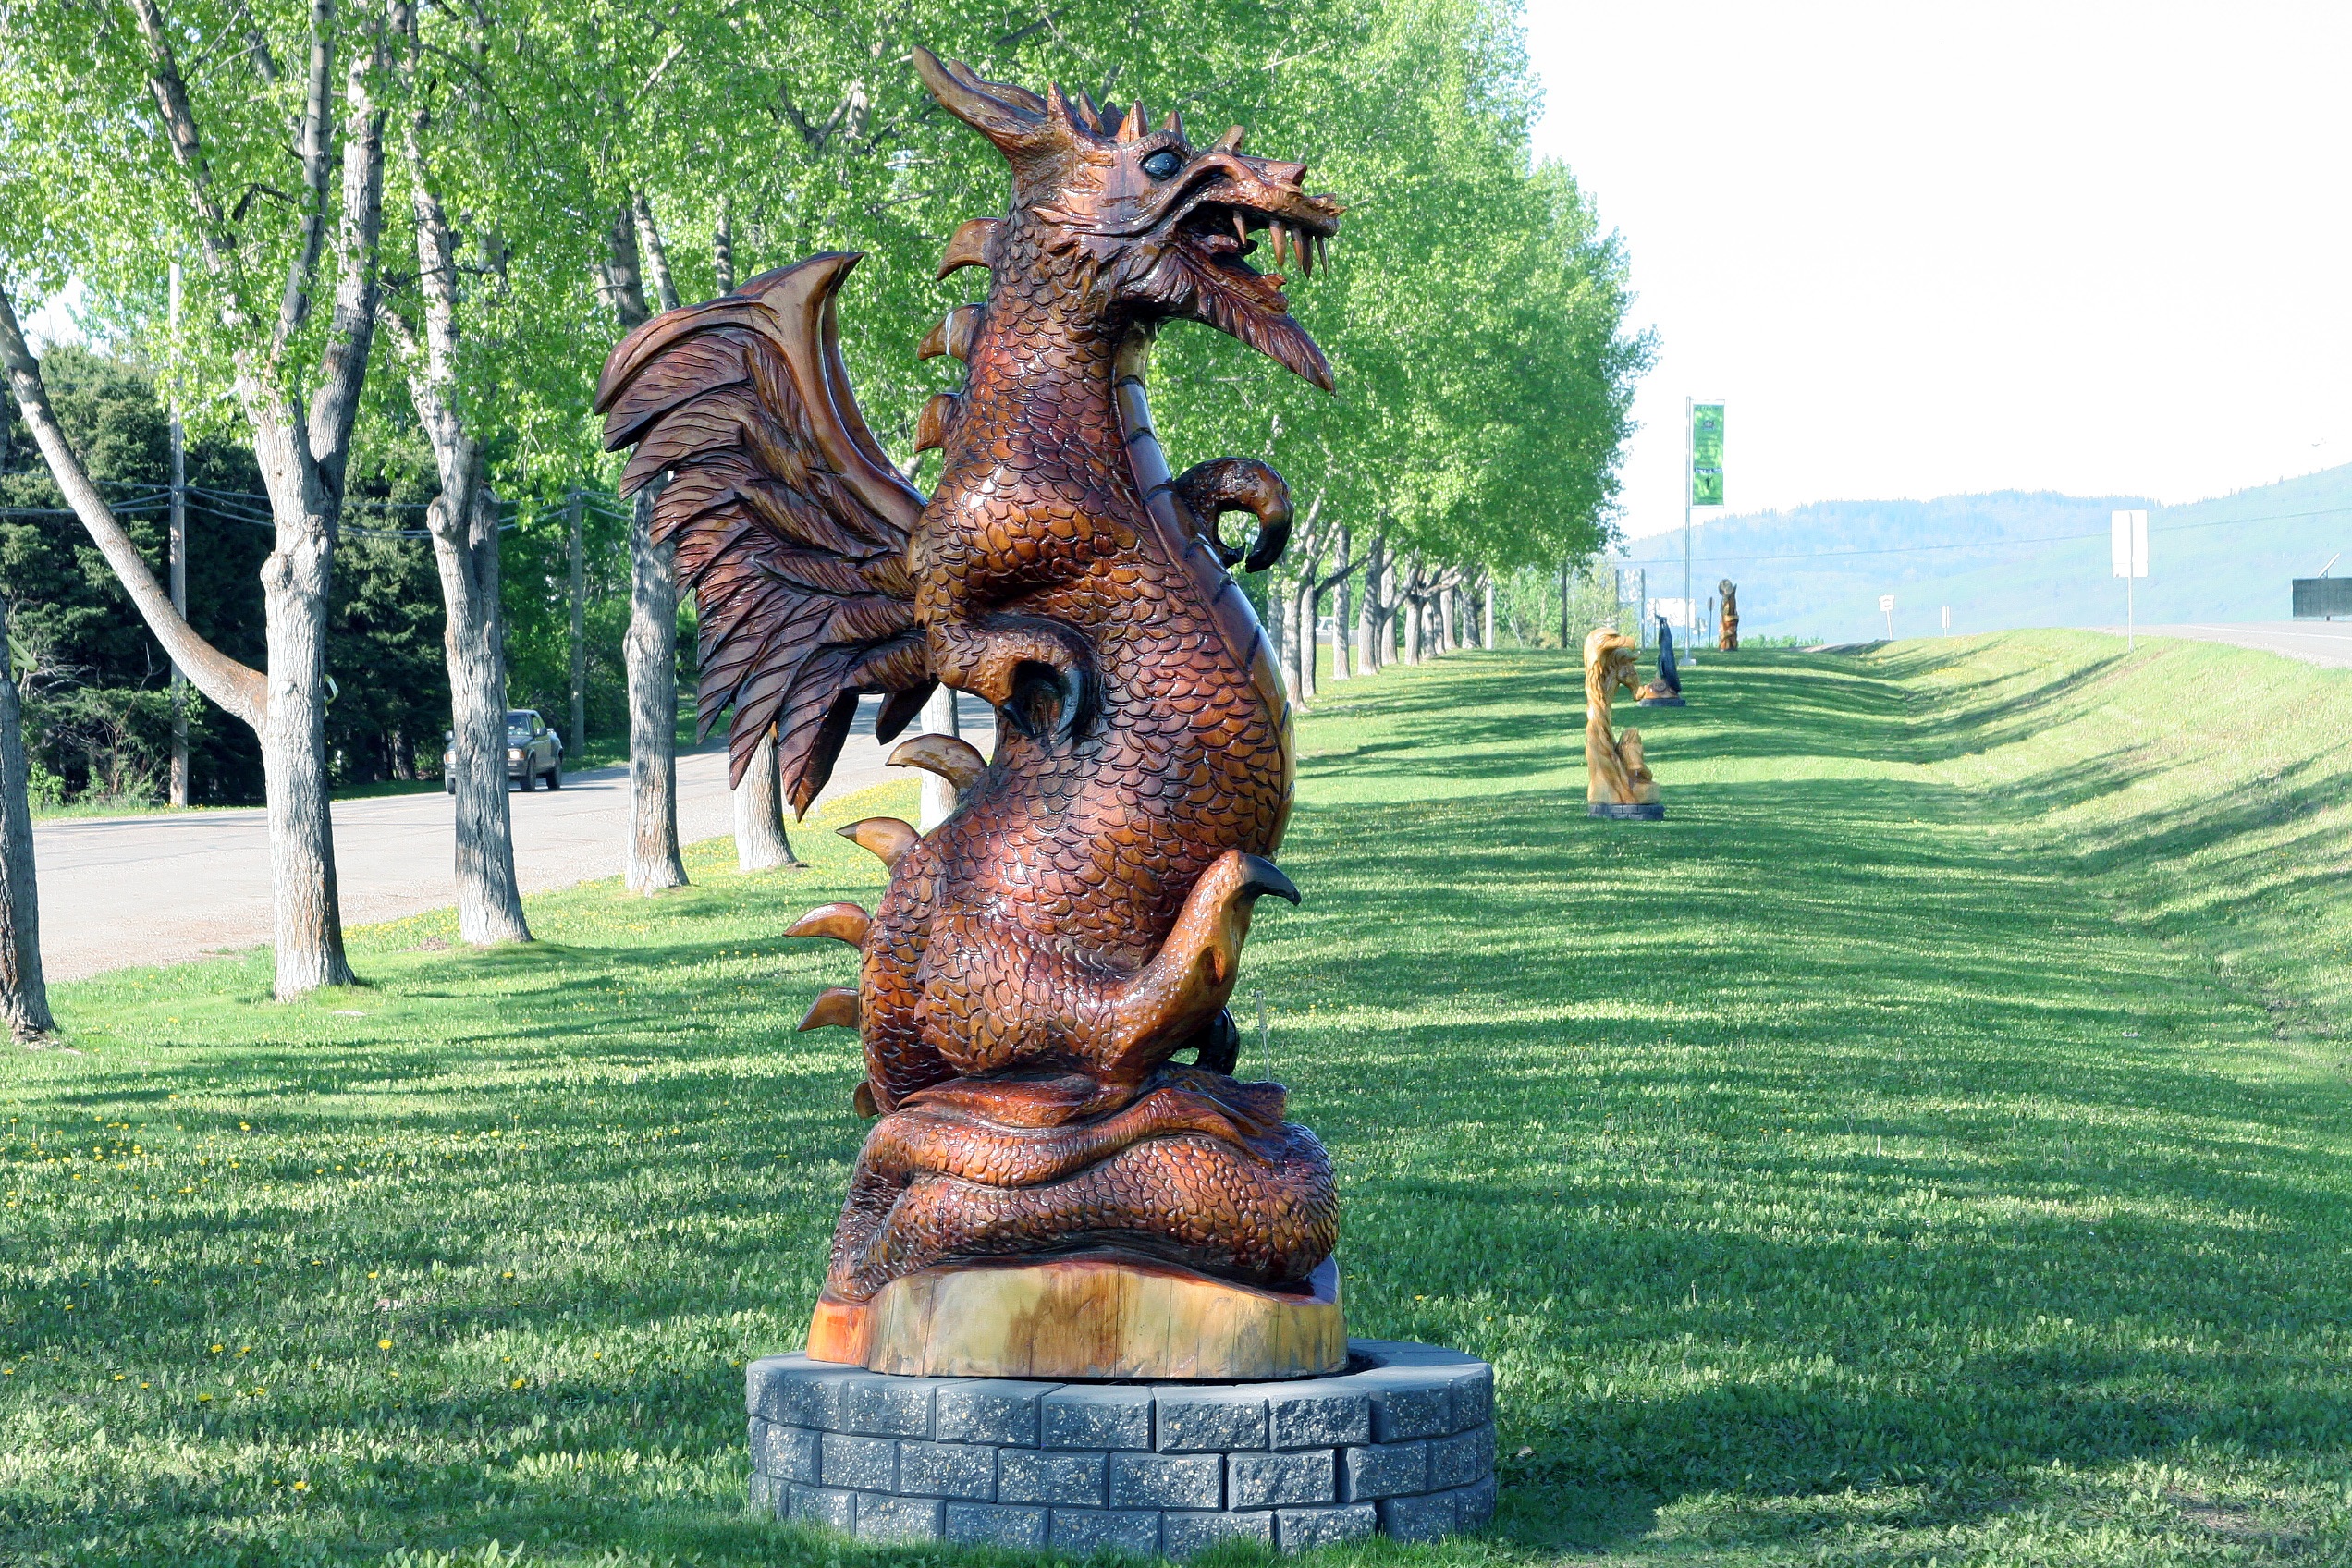
wood, monument, statue, decoration, sculpture, art, dragon, screenshot, eventing, chinese dragon